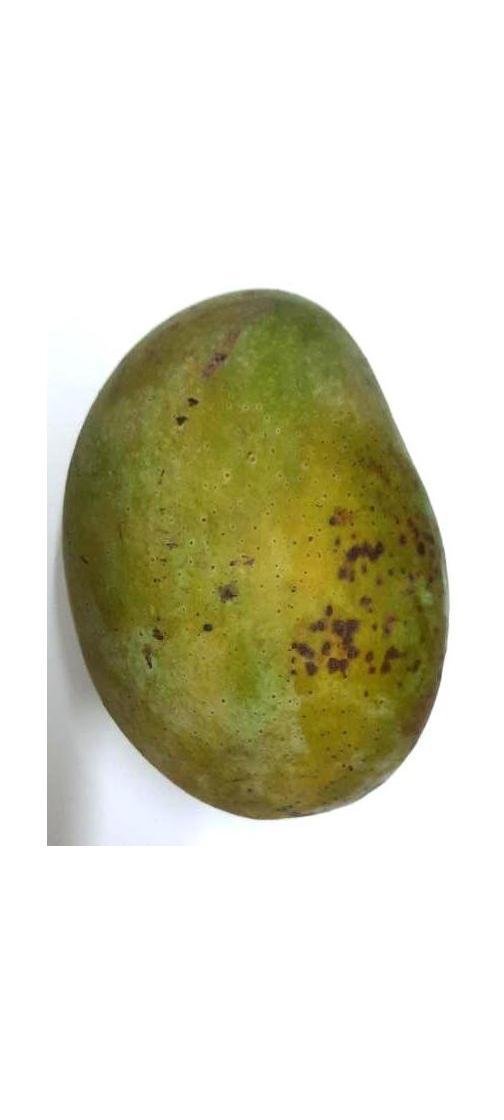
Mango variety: Fazli Classic